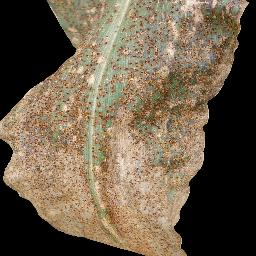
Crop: corn
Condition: (maize)_common_rust